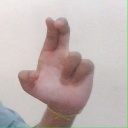
अक्षर: आ